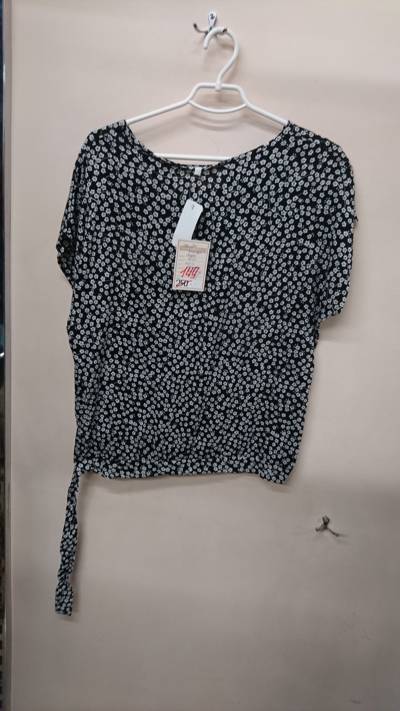
Waste category: clothes